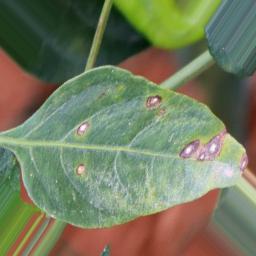
Label: cercospora